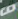
Number: 6